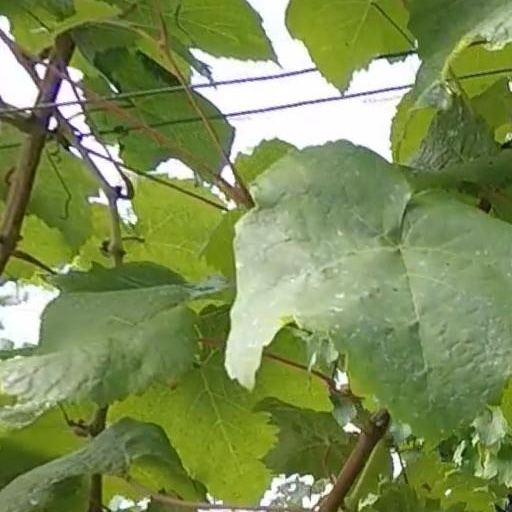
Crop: grape